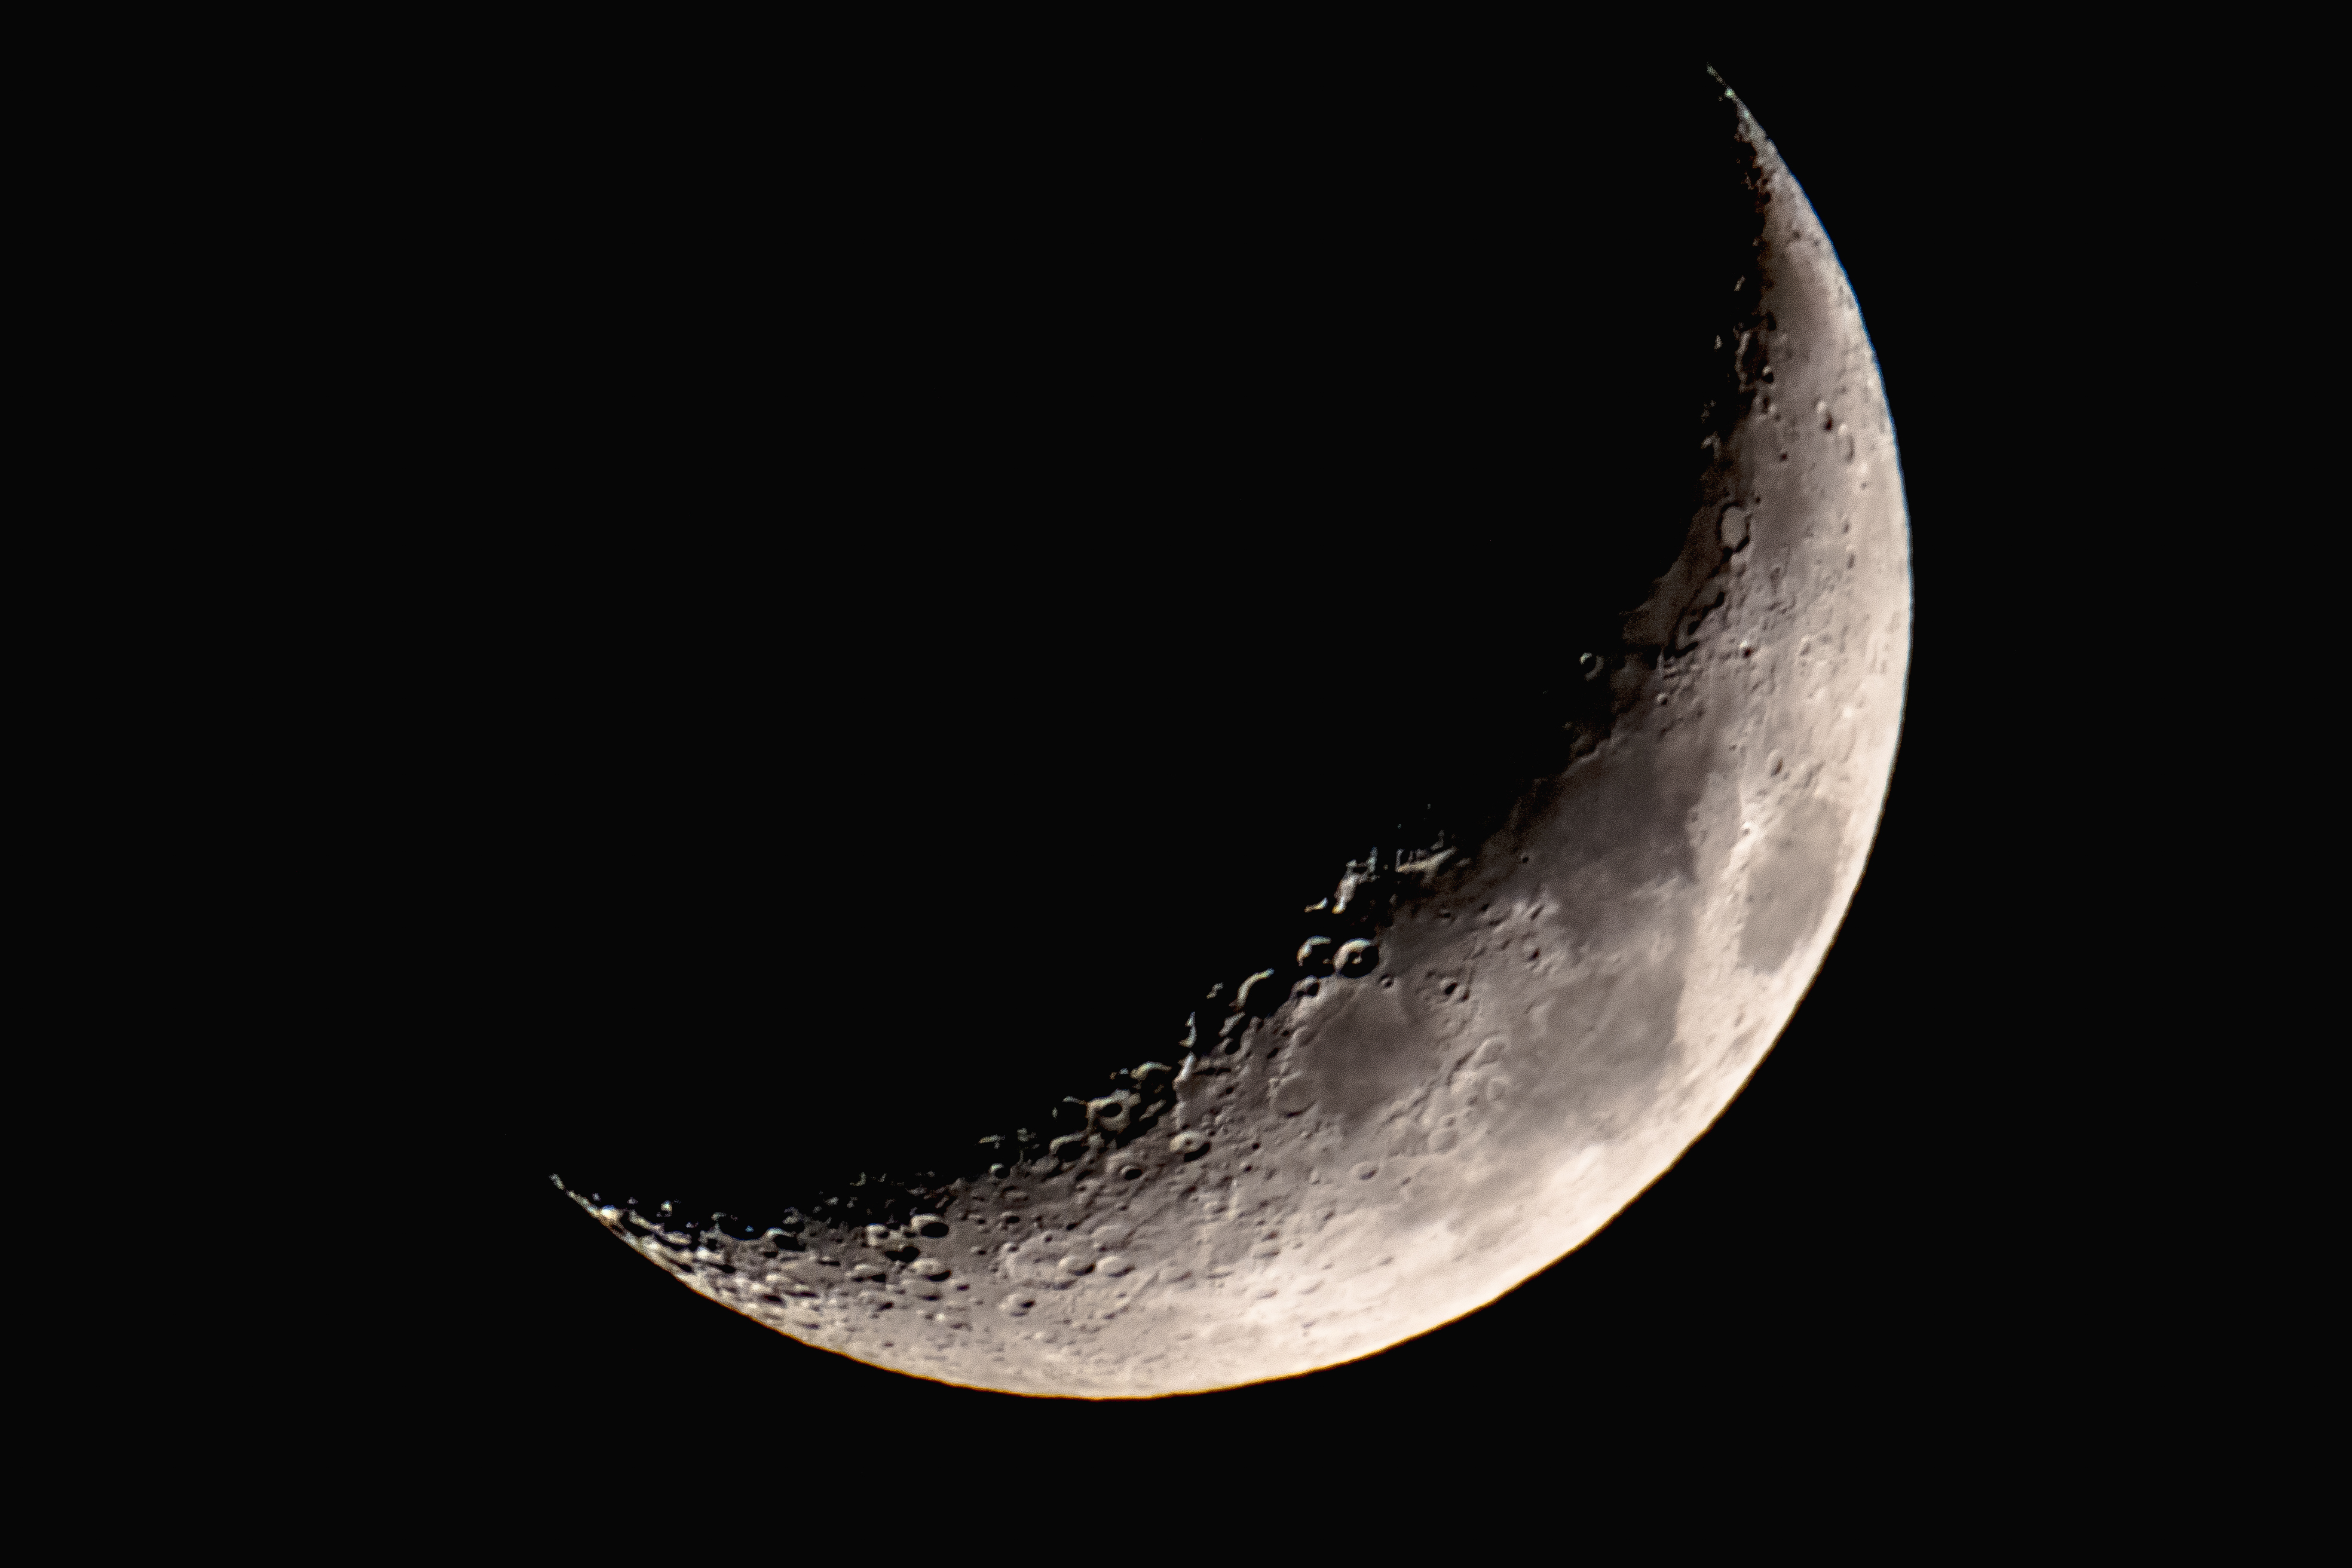
black and white, atmosphere, moon, outer space, astronomy, 35mm, crescent, ilce7m2, equivalence, kenko, 3000mm, apscon, 18oct2015, kenkonafs2xteleplusmc7, astronomical object